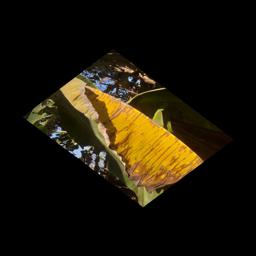
Label: MALBHOG LEAF